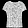
Label: T - shirt / top